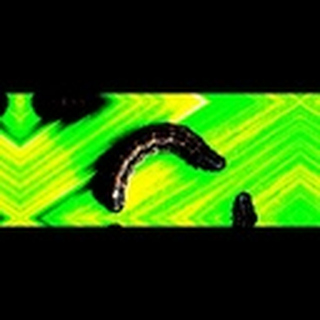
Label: cotton_army_worm